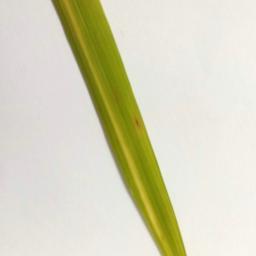
Label: Rice___Brown_Spot